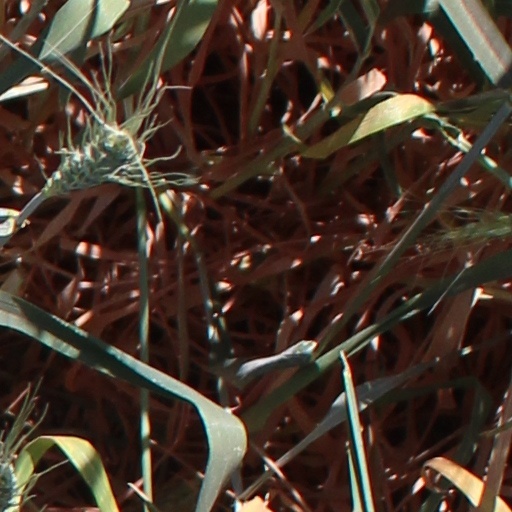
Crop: wheat